Dig Dug

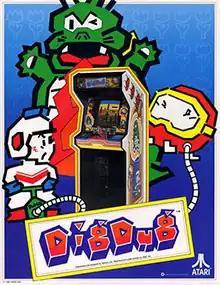
North American arcade flyer

is a maze video game released by Namco for Japanese arcades in 1982. It was distributed in North America by Atari, Inc. The player digs underground tunnels to attack enemies in each level, by either inflating them to bursting or crushing them underneath rocks.